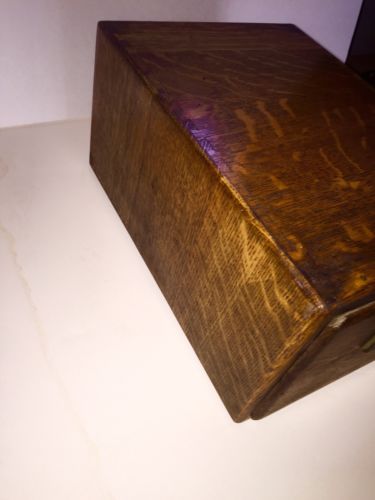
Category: cabinet